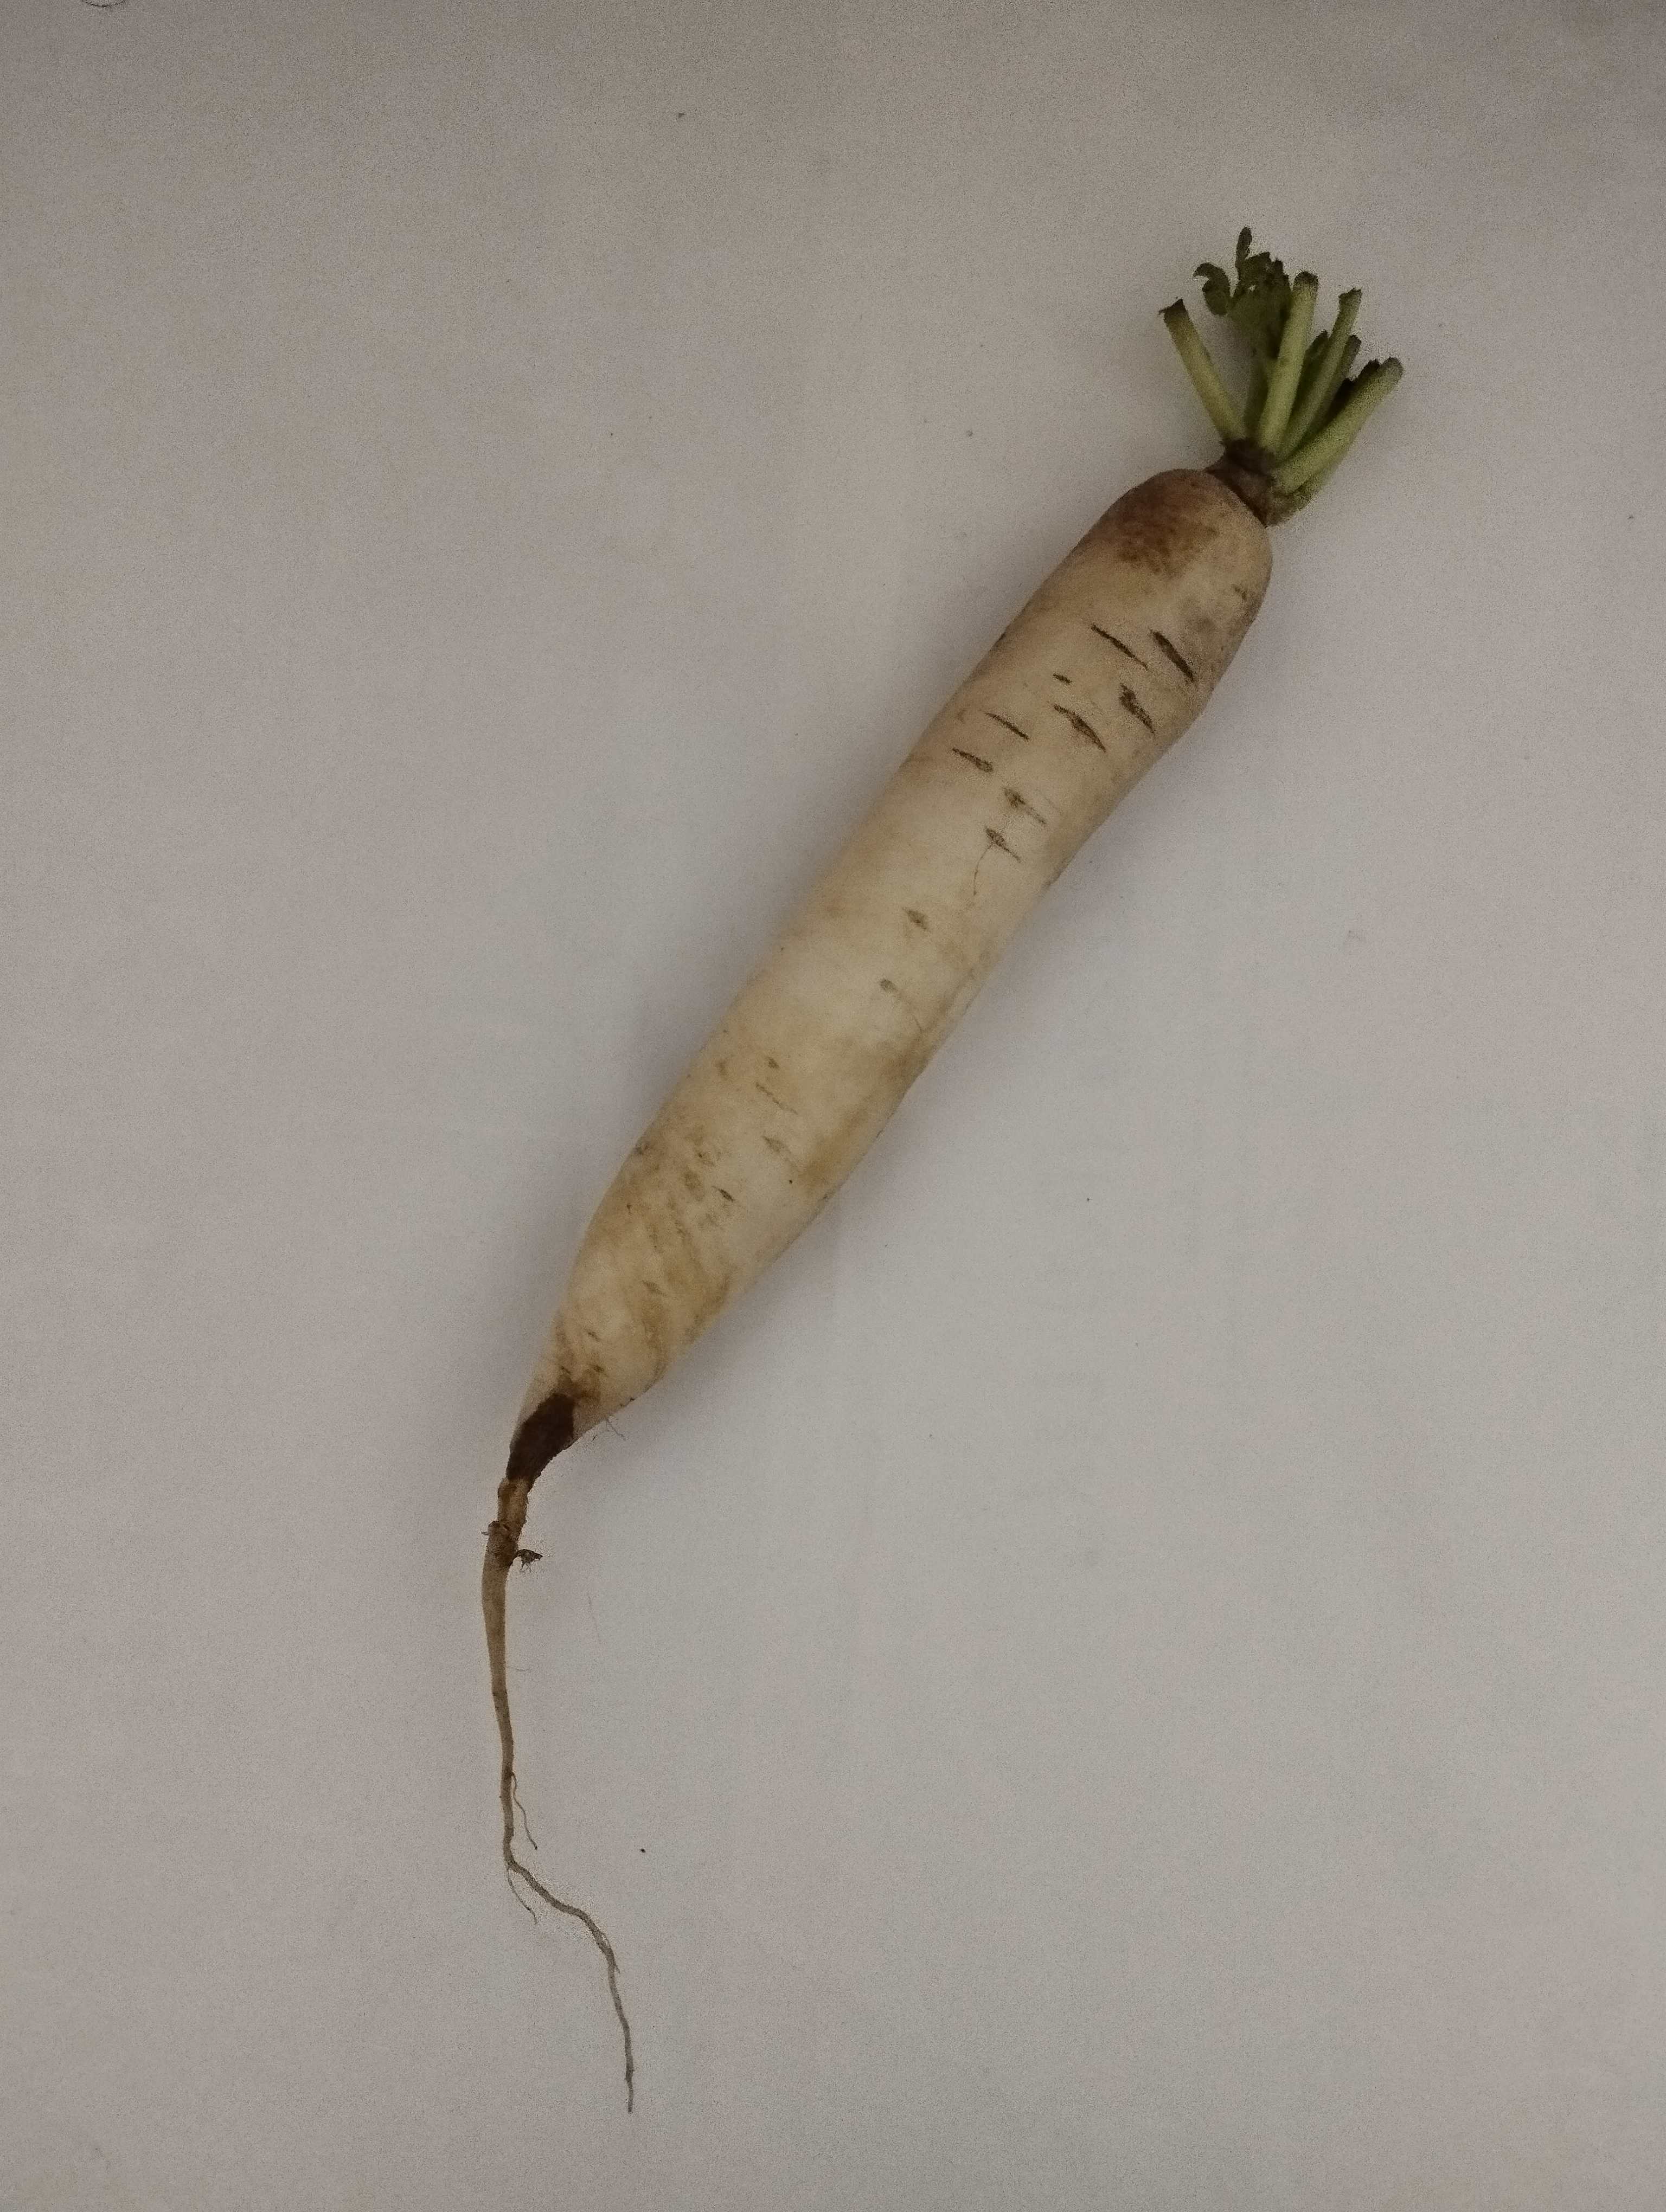
Label: Raphanus sativus